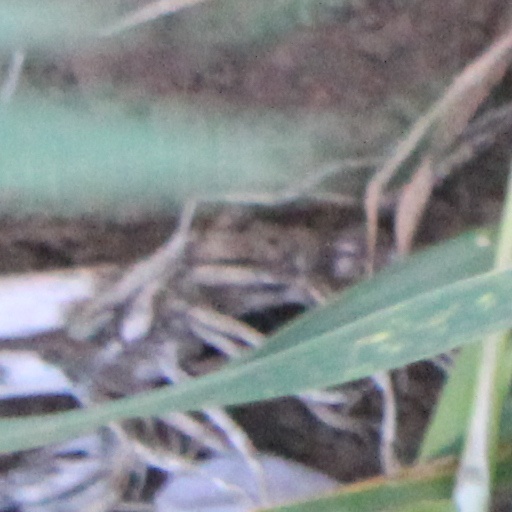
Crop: wheat